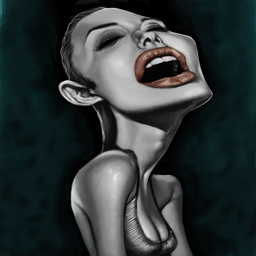
digital art selected for the #